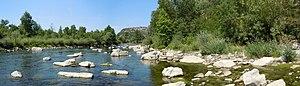
Vogüé - Ardèche (France) - Ripisylve et lit majeur de l'Ardèche
Cet article recense les sites Natura 2000 de l'Ardèche, en France.
Le site ripisylve et lit majeur de l'Ardèche est un site naturel protégé, classé ZNIEFF de type I, situé sur les communes de Aubenas, Saint-Didier-sous-Aubenas, Saint-Etienne-de-Fontbellon, Saint-Privat, Ucel, Vogüé dans le département de l'Ardèche.